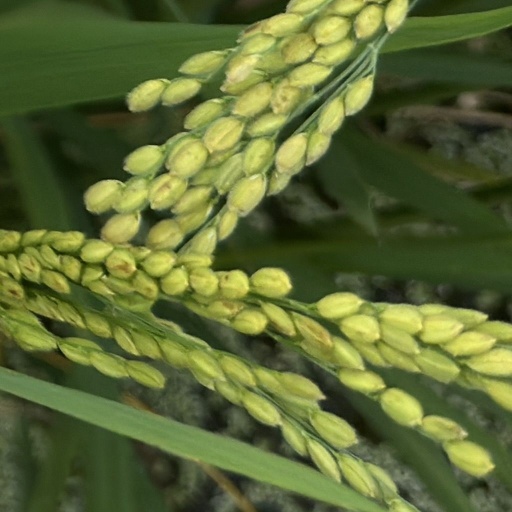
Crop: rice